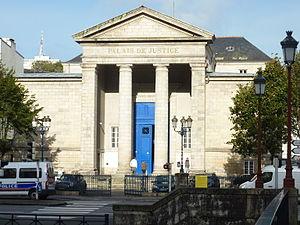
Quimper
Quimper /kɛ̃pɛʁ/ est une commune française de la région Bretagne située dans le nord-ouest de la France. La ville est le chef-lieu du département du Finistère, le siège du conseil départemental, ainsi que des deux cantons qui la composent. Elle est également la capitale traditionnelle de la Cornouaille, du Pays Glazik et du Pays de Cornouaille qui compte 331 300 habitants en 2009, le siège de l'intercommunalité de Quimper Bretagne Occidentale qui compte 100 187 habitants en 2014, le siège de l'arrondissement de Quimper et enfin le siège du diocèse de Quimper et Léon. Ses habitants sont appelés les Quimpérois.